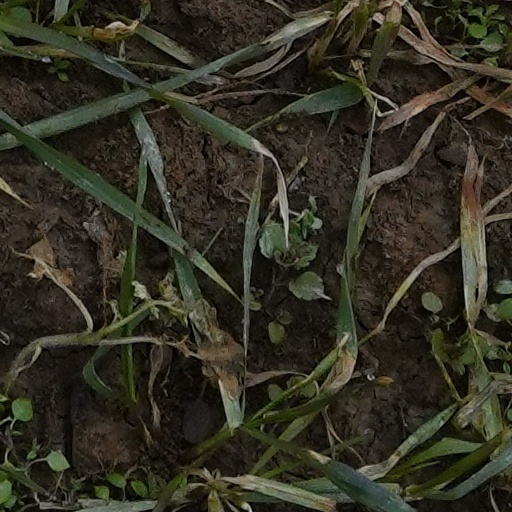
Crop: wheat